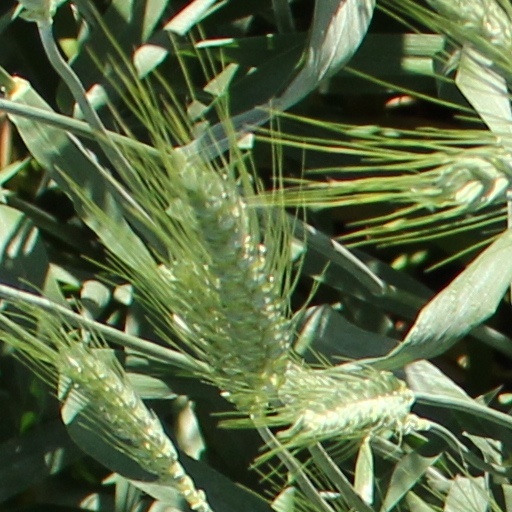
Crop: wheat